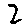
Label: 2